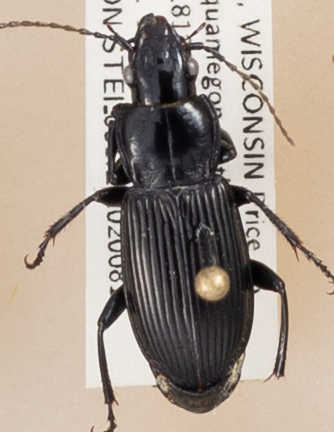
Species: Pterostichus melanarius melanarius
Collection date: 2020-08-11
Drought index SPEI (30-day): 2.09
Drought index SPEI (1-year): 2.09
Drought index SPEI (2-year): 2.09